Hec Brisbane

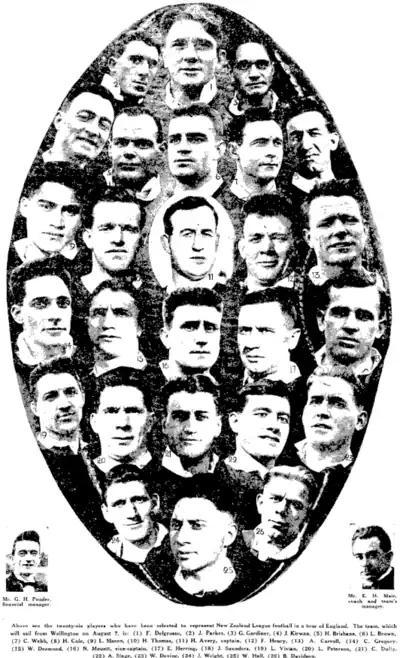
The NZ team to tour England and Wales in 1926-27 with Hec Brisbane in the 2nd from top row, 2nd from left.

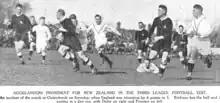
Brisbane with the ball after a break in the 3rd test against England in 1928 at Christchurch. He is looking to pass to Stan Prentice, with Craddock Dufty on his outside.

He was a part of the 1926–27 New Zealand rugby league tour of Great Britain, which was marred by the strike action by six of the forwards including Marist teammate Arthur Singe.